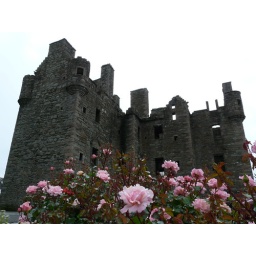
Could have done with a blue sky but you get what you get in Scotland!